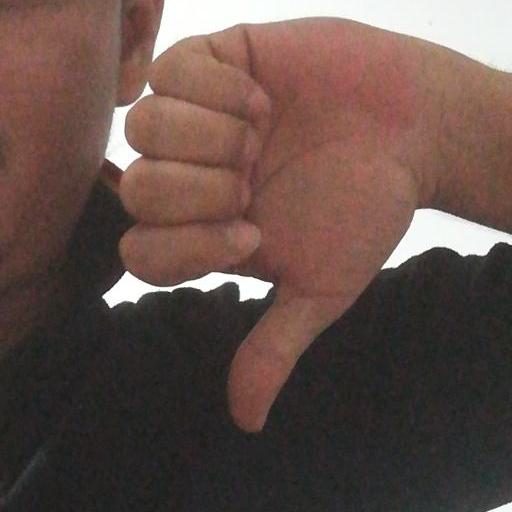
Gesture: dislike